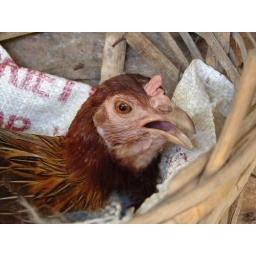
my uncle's hen in a basket hung on the wall on the side of their house.